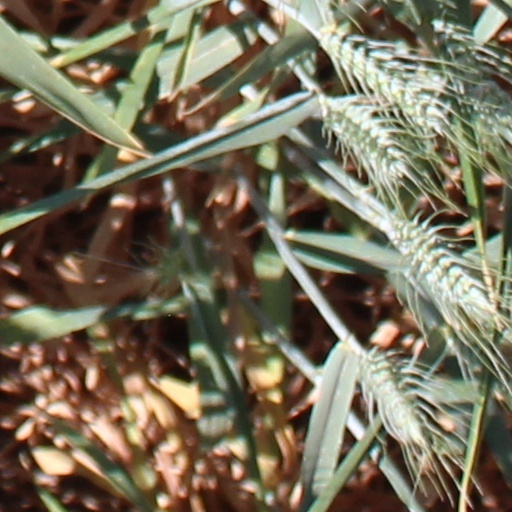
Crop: wheat